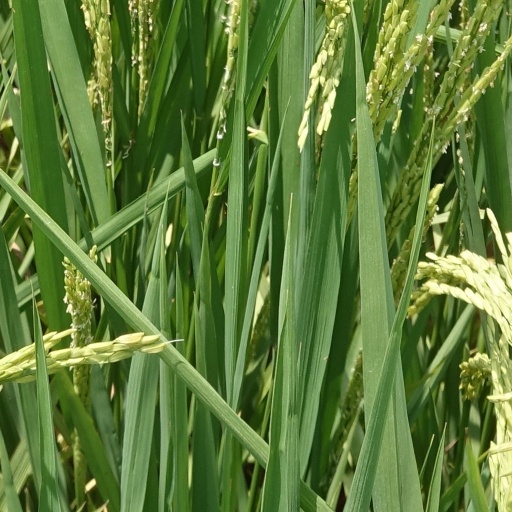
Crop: rice